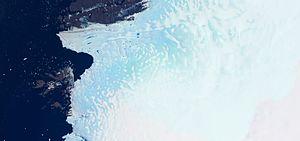
La baie de Prydz est une baie de l'Antarctique, entre la Côte Lars Christensen et la Côte Ingrid Christensen. Elle est essentiellement couverte par la barrière d'Amery.